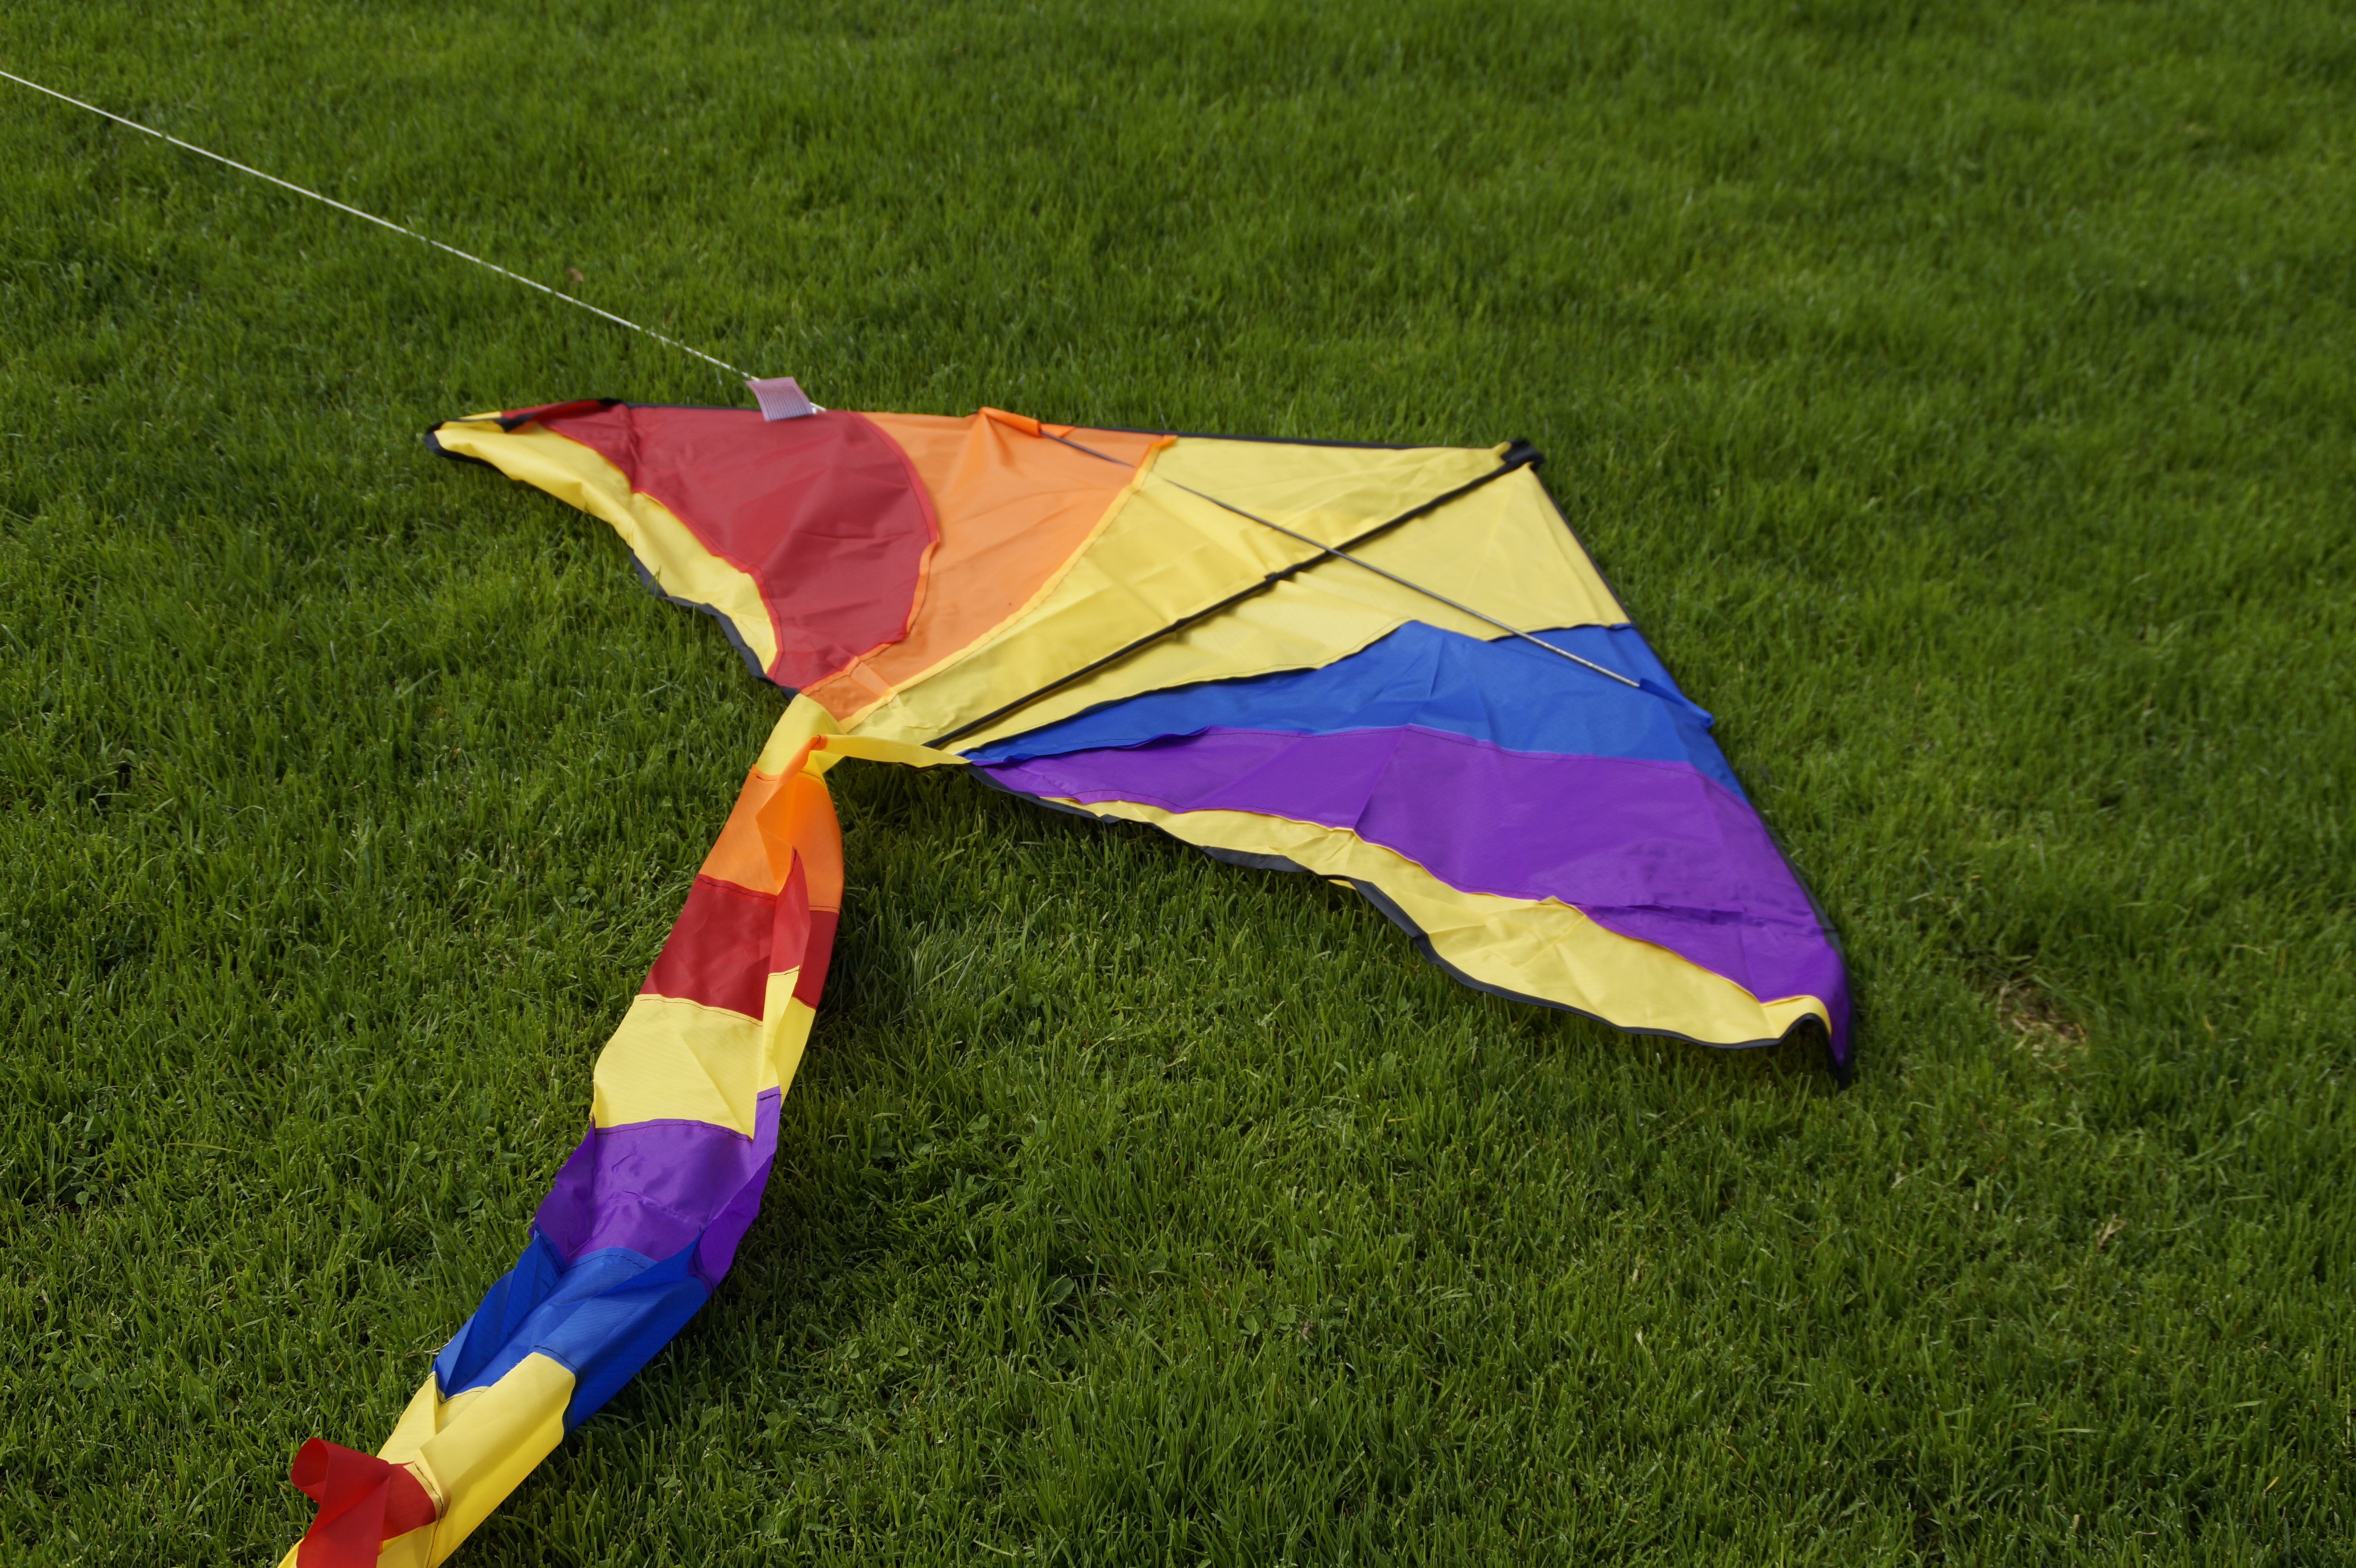
grass, wing, play, flower, wind, kite, umbrella, color, autumn, child, colorful, toy, preparation, crash, sports, toys, windy, concerns, dragons, kites rise, crashed, herbstwind, windsports, kite sports, sport kite